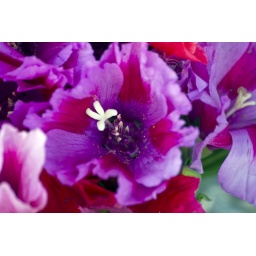
Though lighting was harsh it was hard to resist taking pictures of flowers at the farmers's market in SB